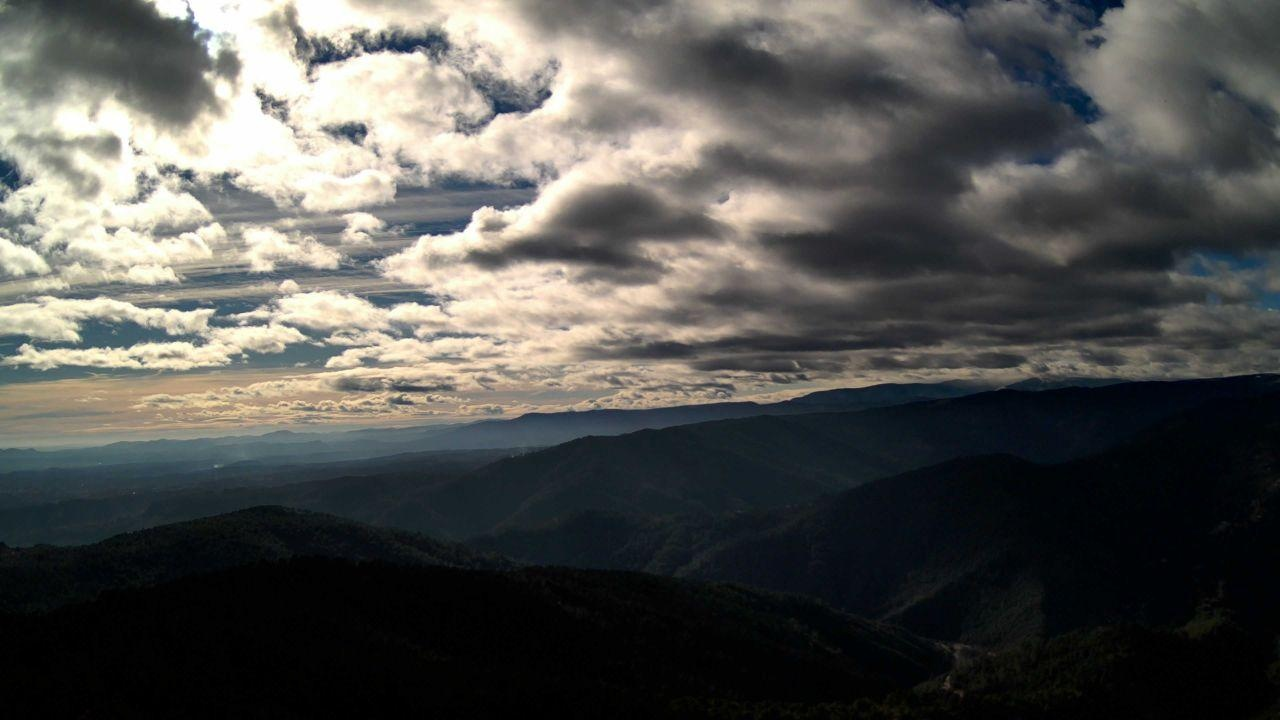
Fire: no
Smoke: yes